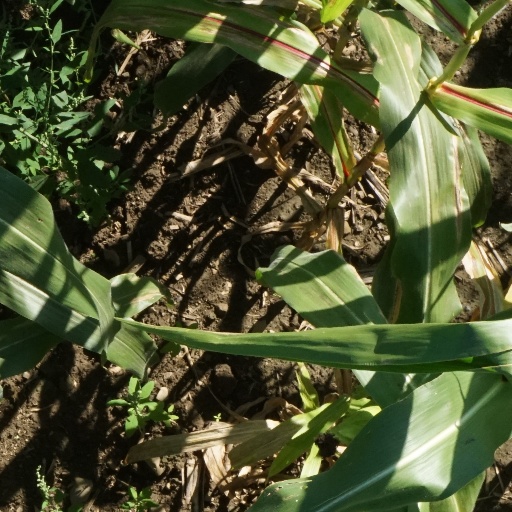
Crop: maize; corn